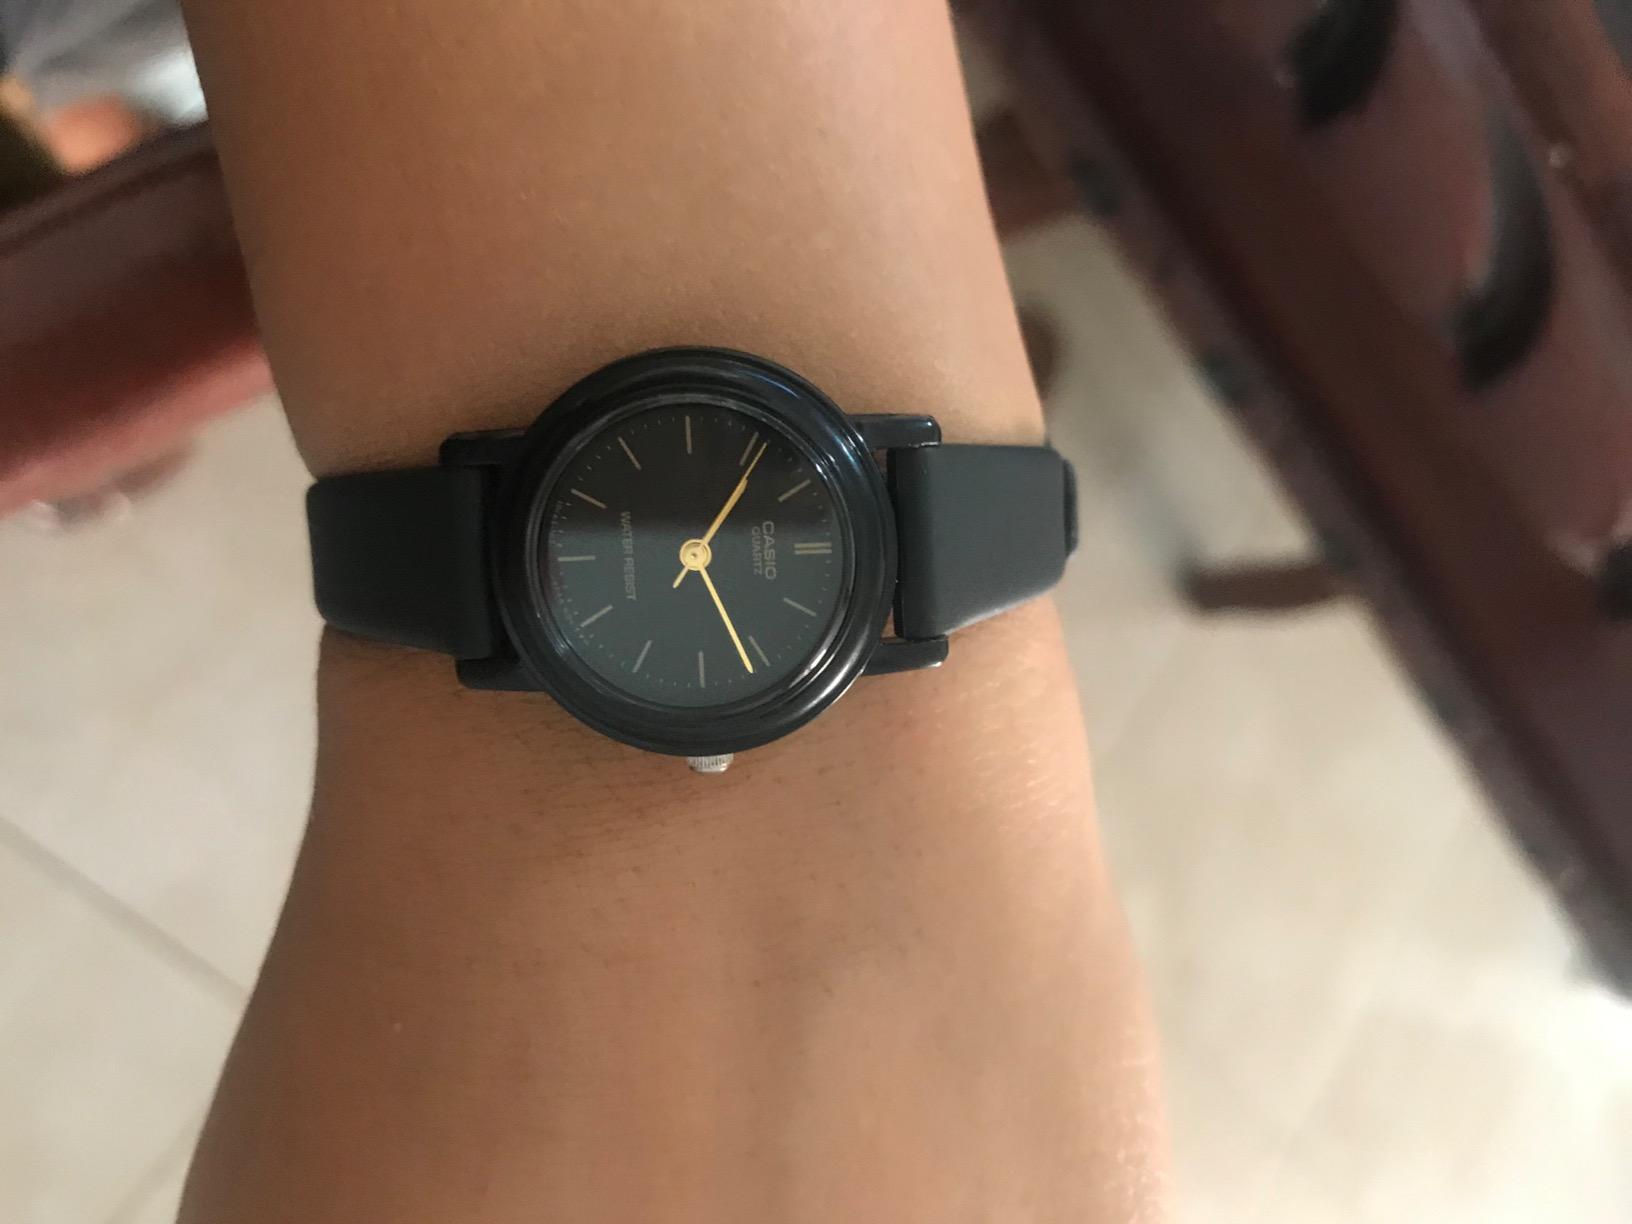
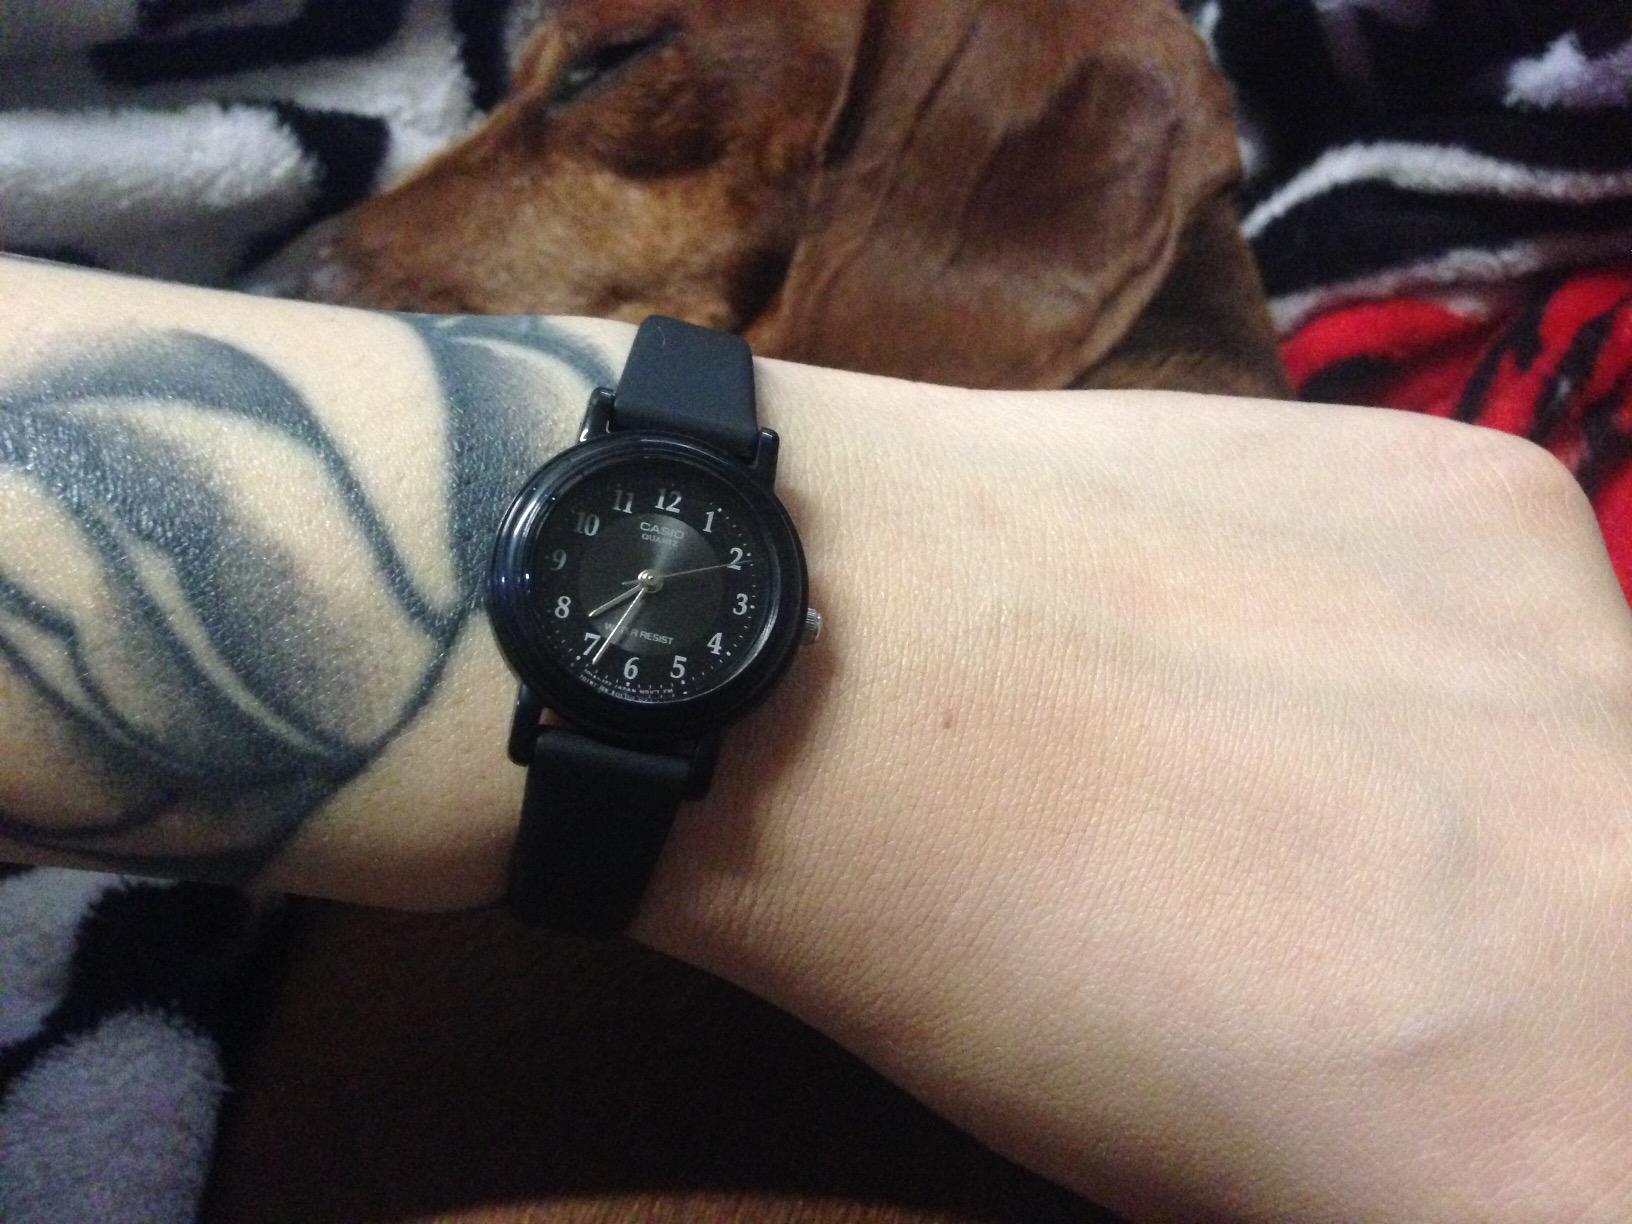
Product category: accessories_watch
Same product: no